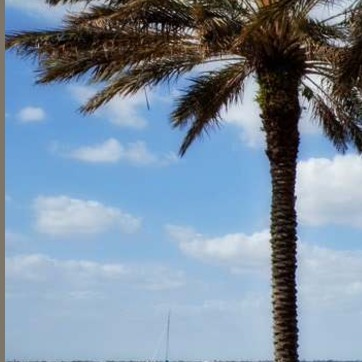
Material: sky